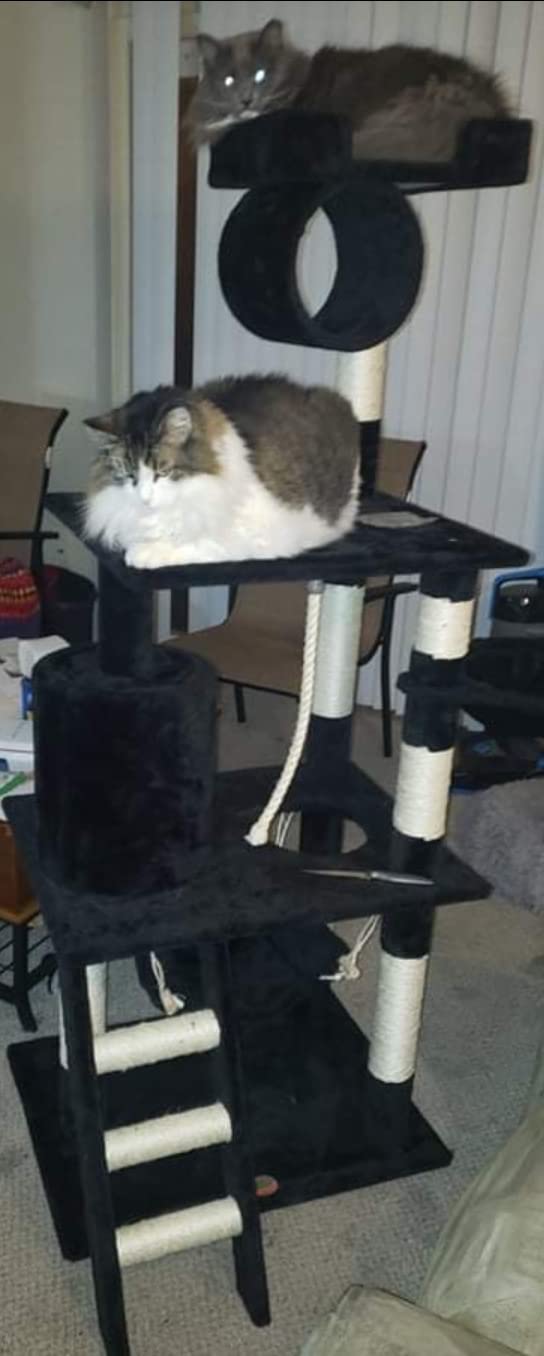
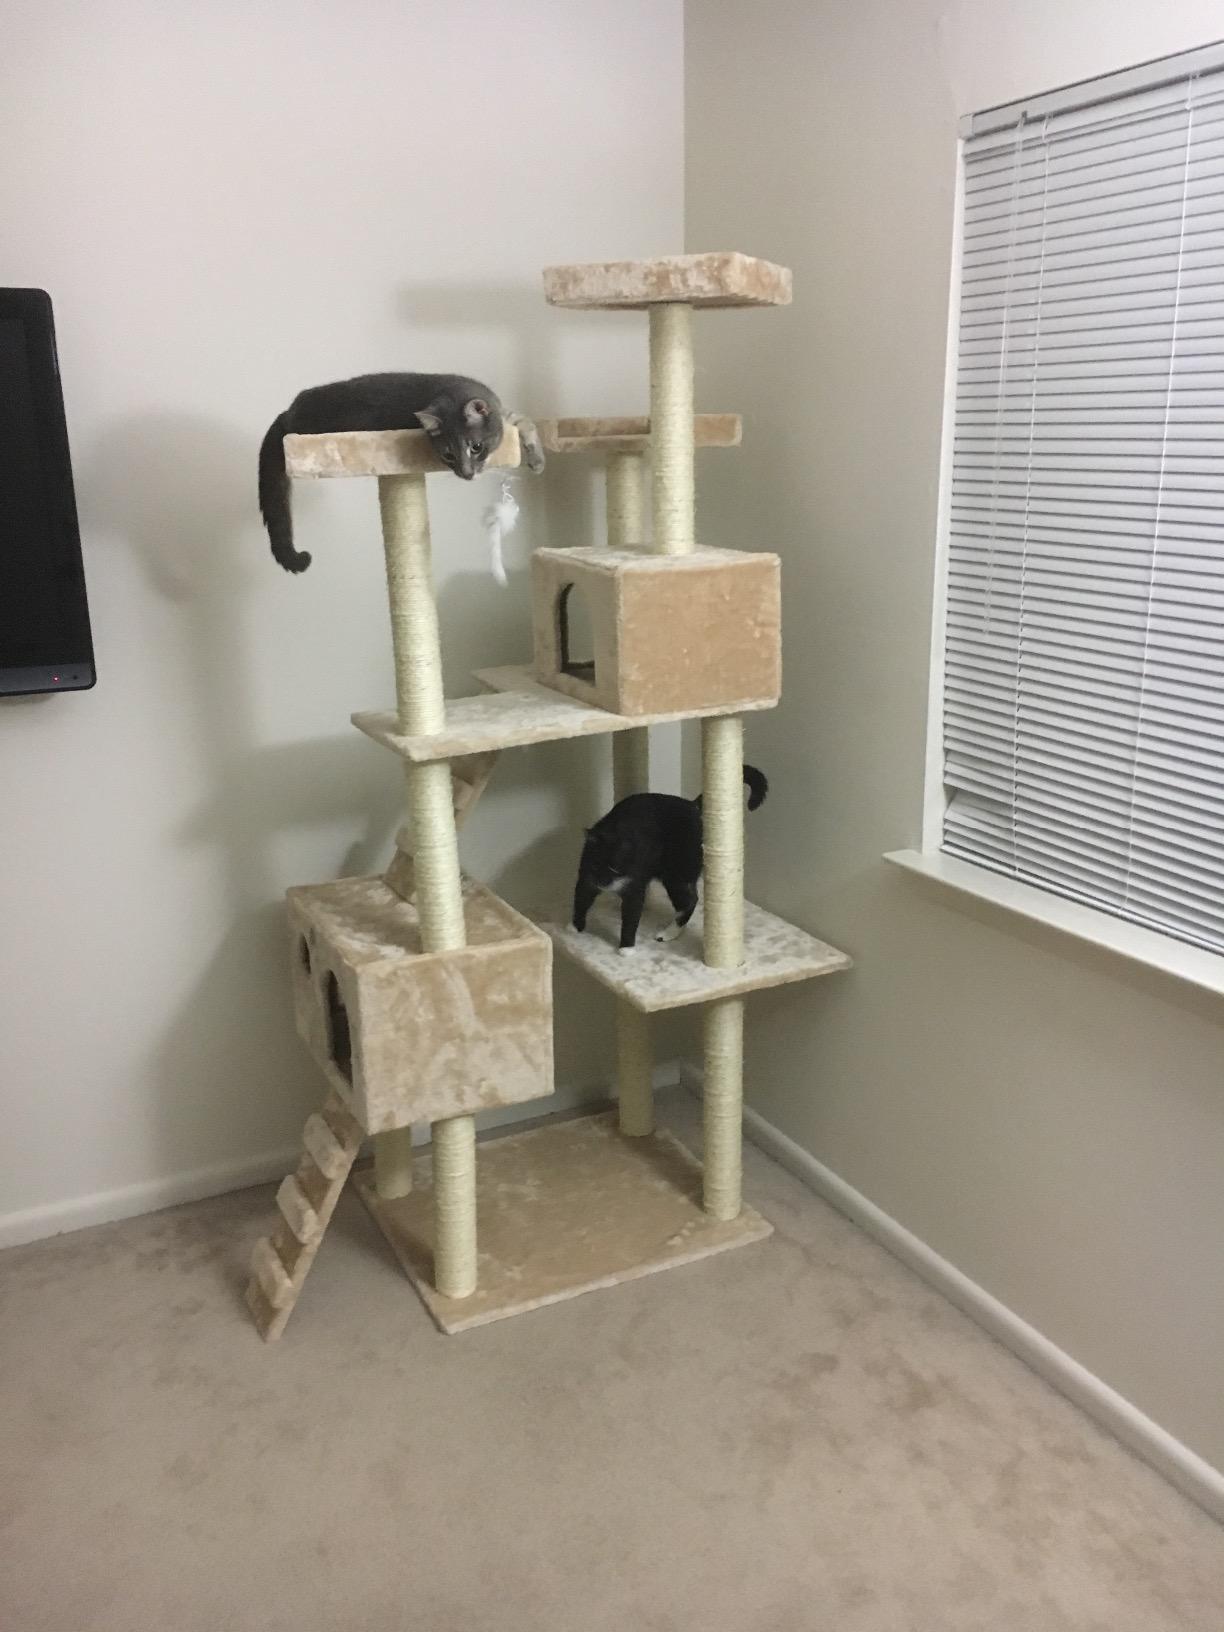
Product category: items_cat tree
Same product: no